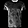
Label: T - shirt / top